Ophioglossaceae

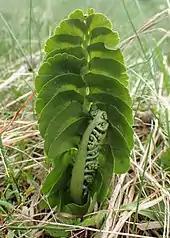
"Botrychium lunaria"

Members of Ophioglossaceae are usually terrestrial (excepting a few epiphytic species of "Ophioglossum") and occur in both temperate and tropical areas.